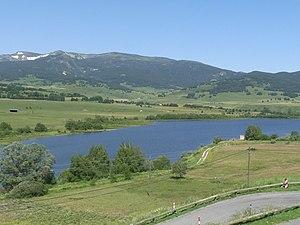
Lac de Puyvalador vu de l'église de Réal, Pyrénées-Orientales, France